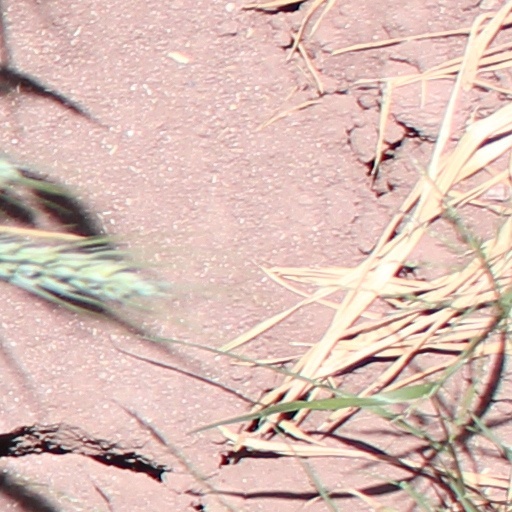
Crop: wheat